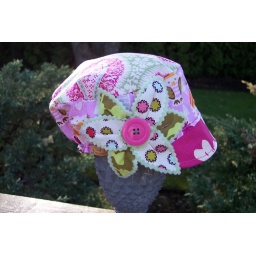
owl print flower hat by mandy eib